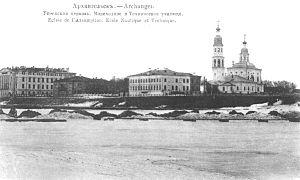
Ievgueni Karlovitch Miller, né Eugen Ludwig Müller, est né le 25 septembre 1867 à Dvinsk, en Lettonie, et décédé le 11 mai 1939 à Moscou.